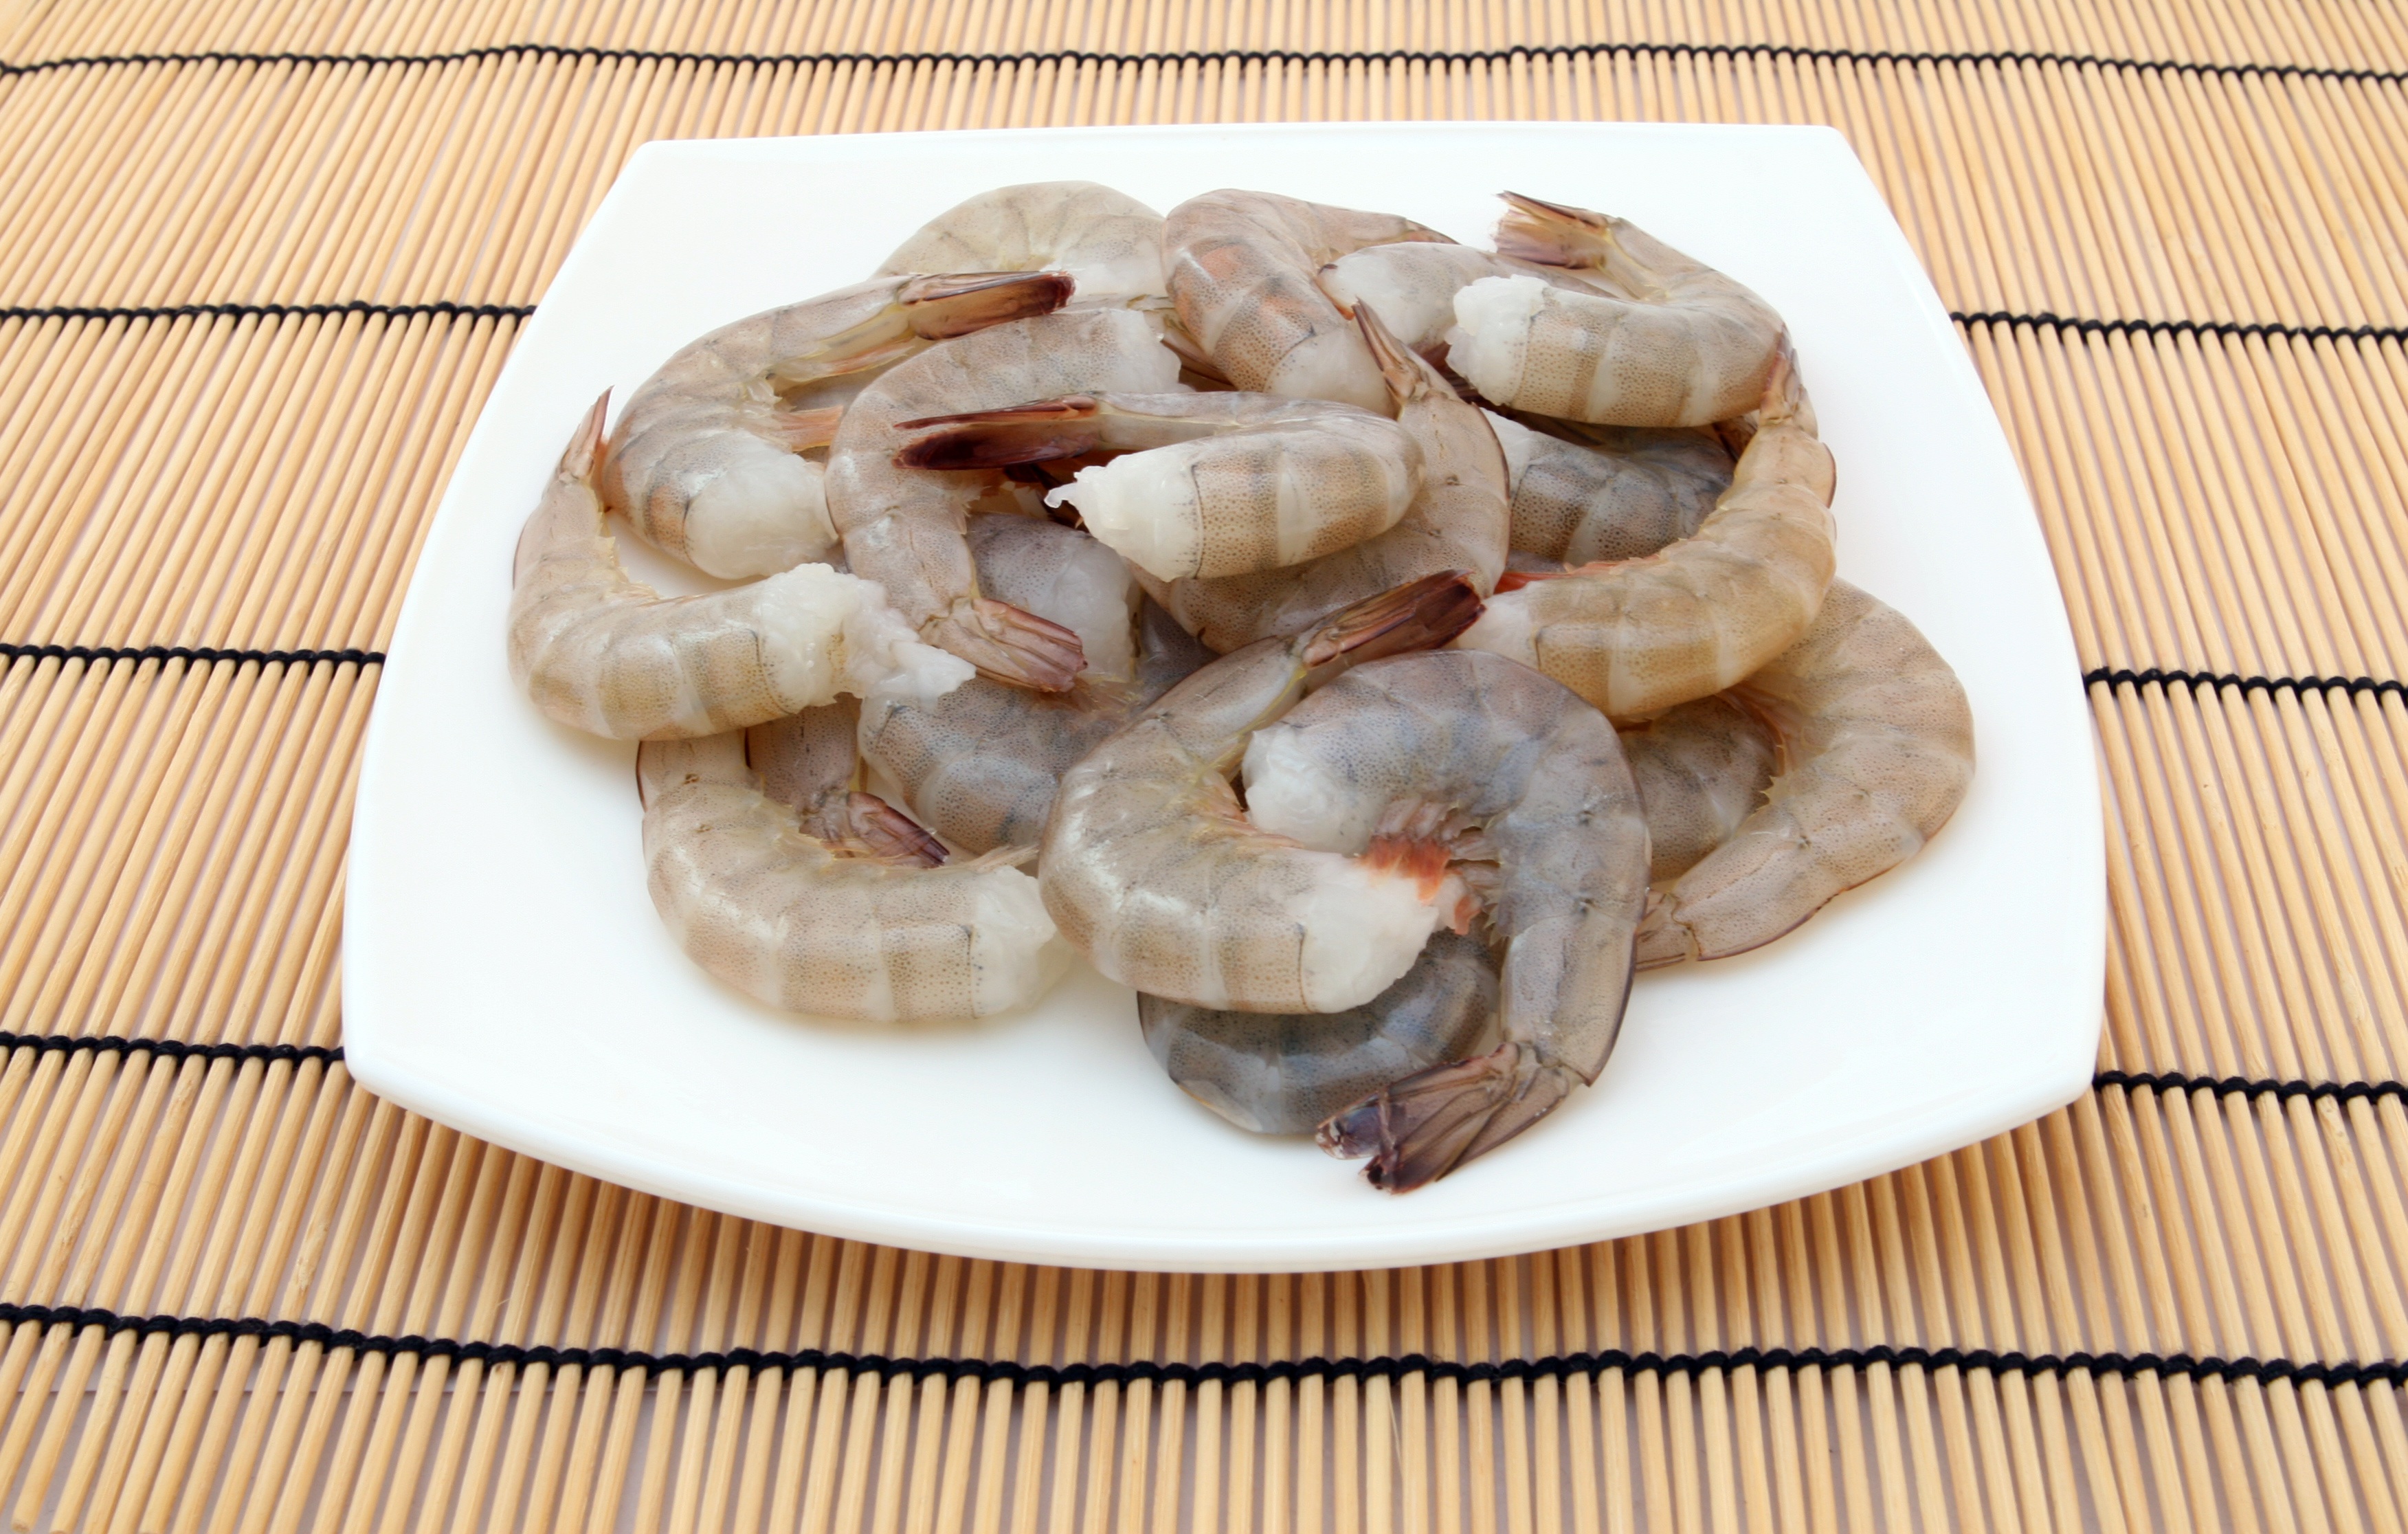
sea, restaurant, dish, meal, food, chinese, culinary, produce, macro, natural, seafood, weight, closeup, gourmet, healthy, lunch, cuisine, delicious, health, cookery, invertebrate, shrimp, calories, sushi, garnish, king, nutrition, japanese, tiger, vegetables, dinner, raw, good, shrimps, loss, catering, diet, starter, prawns, protein, cholesterol, animal source foods, cellulite, shallow dof, wholesome